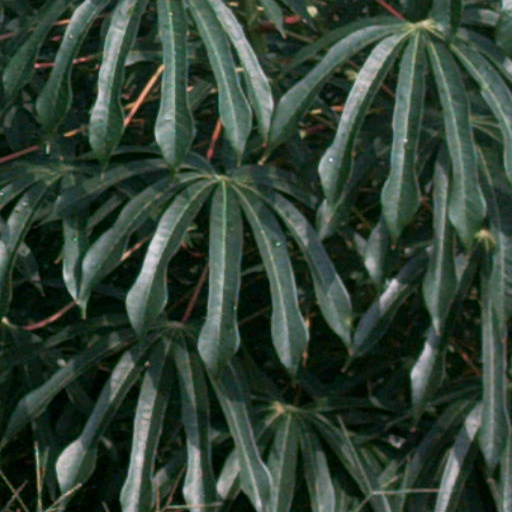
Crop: cassava